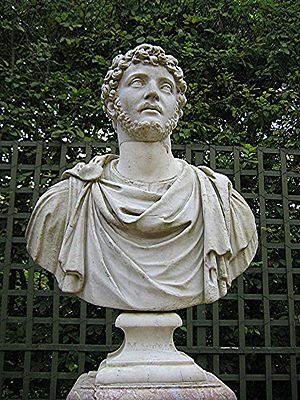
Stoicisme / Romersk stoicisme
Marcus Aurelius
Stoicisme er en antik filosofisk retning der blev grundlagt af Zenon fra Kition. En central tese for stoikerne er at man skal adskille følelser og fornuft, udøve selvkontrol og udelade følelsesmæssig involvering, da valg skal tages ud fra fornuften alene. Den ideelle stoiker er upåvirket af modgang og præget af fasthed og koldblodighed. Stoicisme er derfor kendt gennem almene udtryk som "at have en stoisk ro" om et fuldstændigt overblik og uændret væremåde, uanset hvad der sker.